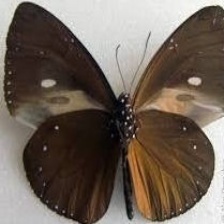
Species: BLUE SPOTTED CROW
Butterfly family (ImageNet category): monarch